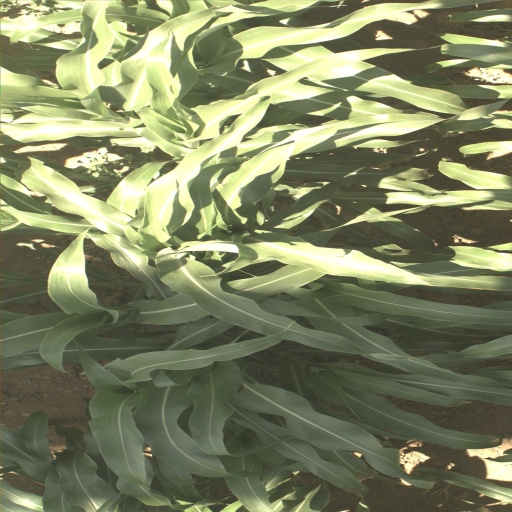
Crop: sorghum